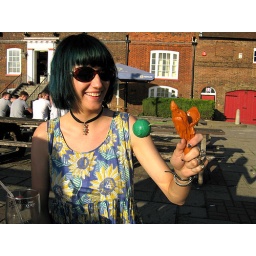
ball in a dragon cup